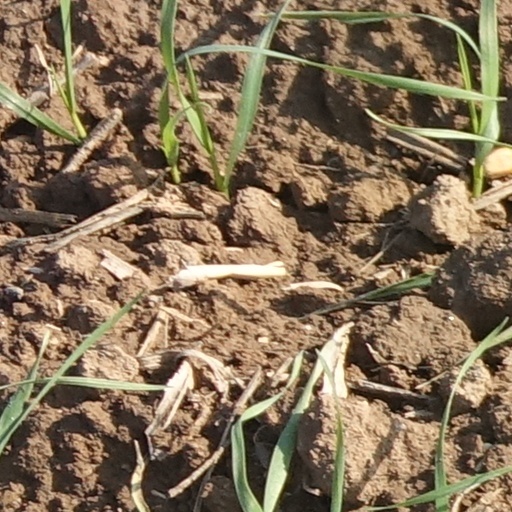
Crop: wheat